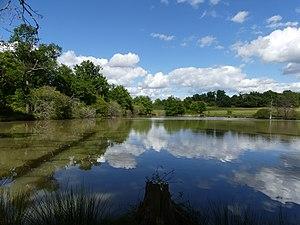
Étang près du lieu-dit Pouyoulet, Saint-André-de-Double, Dordogne, France.
Saint-André-de-Double est une commune française située dans le département de la Dordogne, en région Nouvelle-Aquitaine.